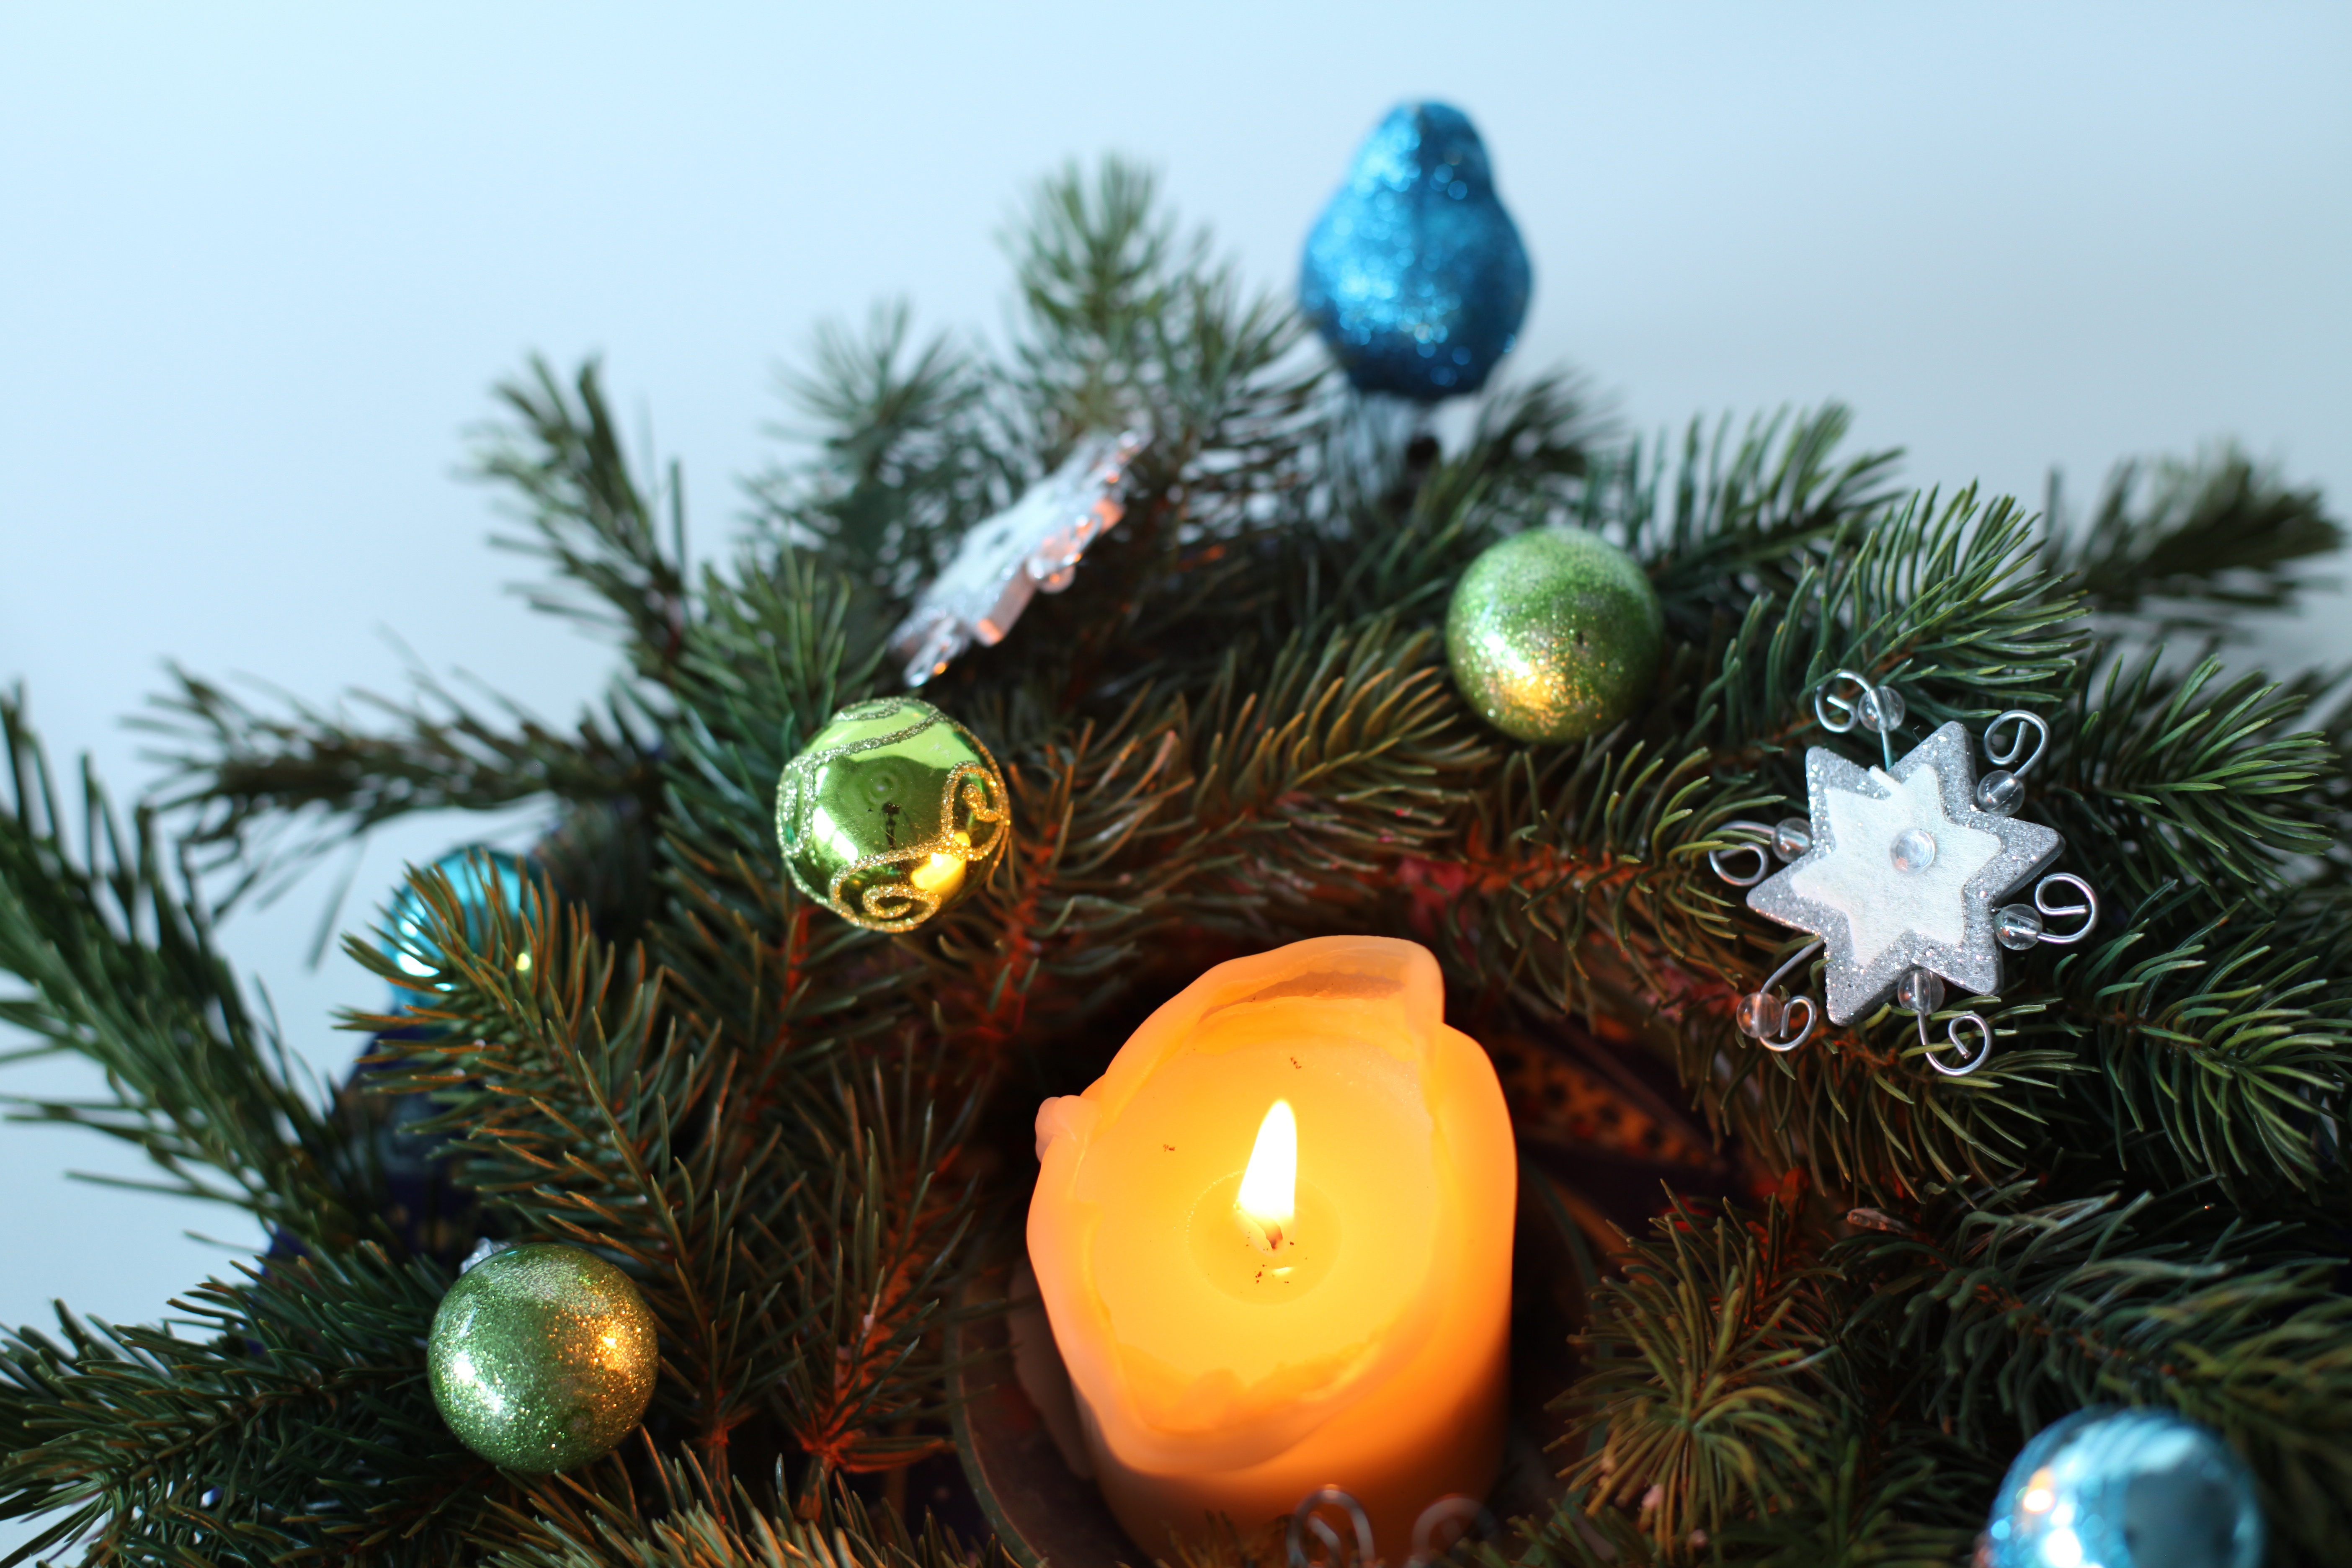
tree, branch, holiday, flame, candle, christmas, fir, christmas tree, conifer, advent, christmas decoration, spruce, candlelight, advent wreath, woody plant